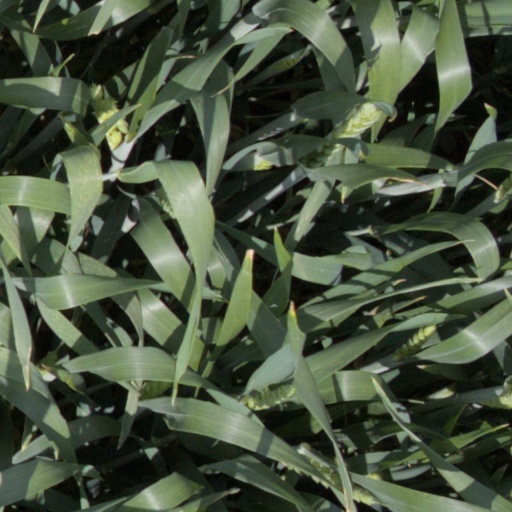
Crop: wheat